Barbary Sheep (film)

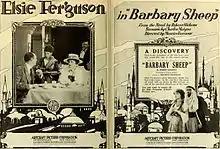
Advertisement

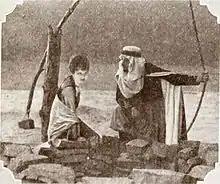
a scene in the film.

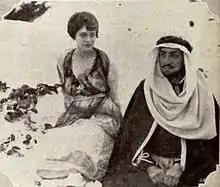
a scene in the film.

Some scenes in "Barbary Sheep" were filmed near the Skyland Resort in what is now Shenandoah National Park.